Château de la Paluelle

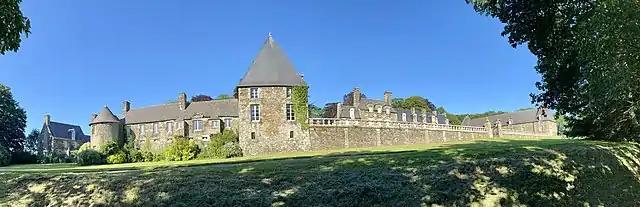
The oldest part of the Chateau de la Paluelle, known as Le Manoir, is to the left, while 17th-century additions are to the right

The main building, flanked by the stables and service buildings, was completed in its current form between 1615 and 1635, and the mansard roofs were added sometime after 1650. Interestingly, the structure retains a fully preserved and functional 17th-century kitchen. The front courtyard is enclosed by granite balustrade with pilasters locally known as "abbot's calves". Behind the chateau, a park features a large fountain and the double spiral staircase covering a 16th-century grotto.